University of Bonab

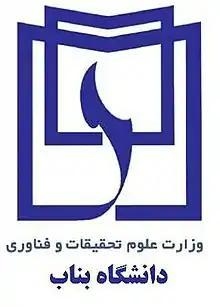
University of Bonab logo

The University of Bonab is a public university in Bonab, East Azerbaijan, Iran. Previously a faculty of the University of Tabriz, in 2011 it became an independent university. It has ten technical departments, including electrical engineering, computer engineering, civil engineering, mechanical engineering, optical engineering, architectural engineering, and textile engineering. About 3000 students study there.